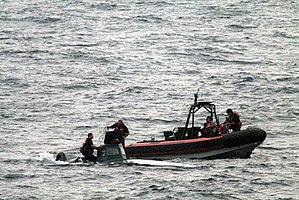
Un « narco sous-marin » est un type de véhicule autopropulsé et semi-submersible artisanal construit pour le trafic de stupéfiants. Ils sont surtout connus pour être utilisés par les cartels colombiens de la drogue pour exporter illégalement la cocaïne de la Colombie au Mexique, laquelle est alors souvent transportée par voie terrestre aux États-Unis.